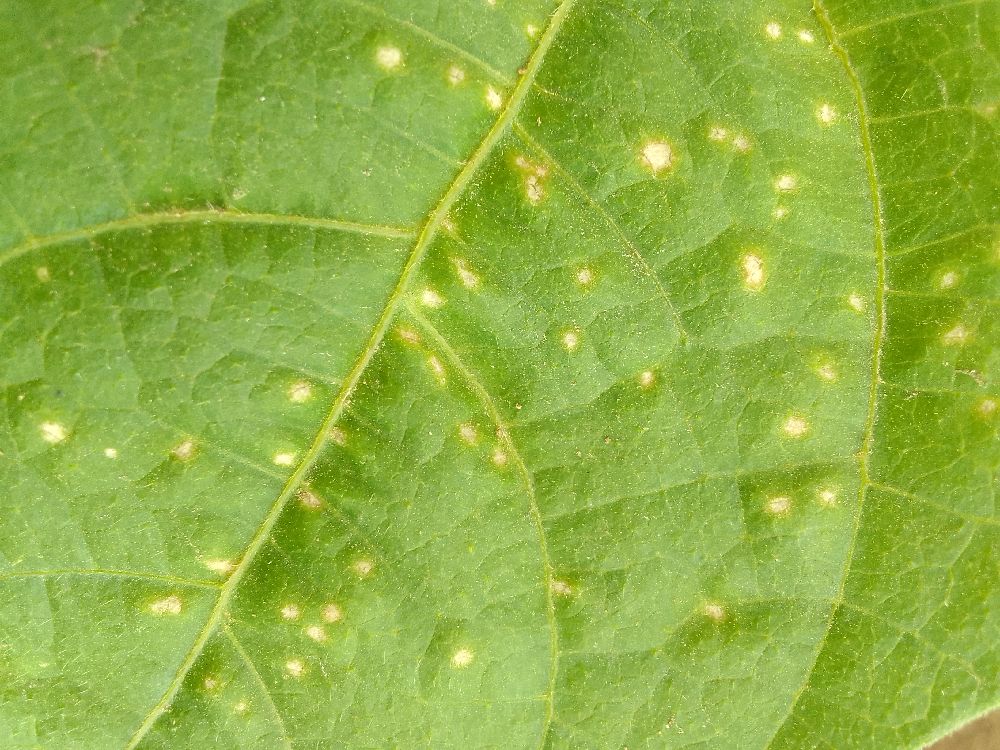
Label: rust